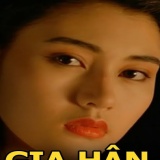
hoa hậu Lý Gia Hân